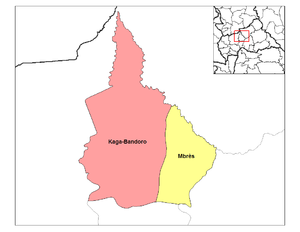
Les préfectures de République centrafricaine sont divisées en 72 sous-préfectures listées ci-dessous par préfectures. Les sous-préfectures étaient appelées cercles, subdivisions, et enfin districts.